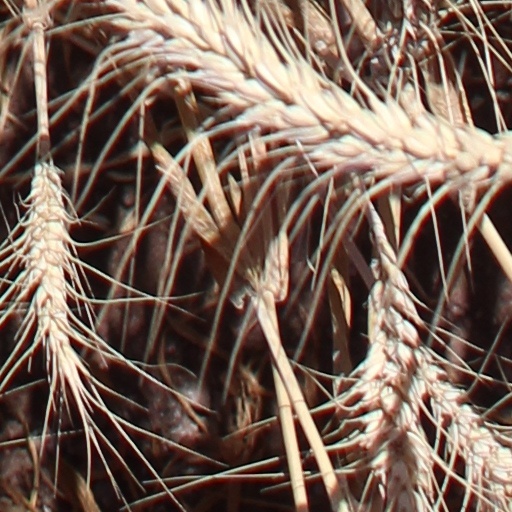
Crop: wheat